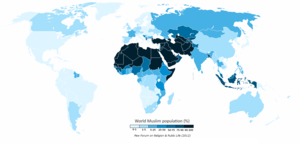
Islam / Demografi
Muslimer som andel af befolkningen i verdens lande ifølge tænketanken Pew Forum i 2012.
Islam er en monoteistisk og abrahamitisk religion, der er stiftet af Muhammed ibn Abdallah i 600-tallets Arabien. Islams hellige skrift er Koranen, der opfattes som Guds bogstavelige ord formidlet til profeten Muhammed. En tilhænger af islam kaldes en muslim. Tidligere brugtes også betegnelsen muhamedaner.